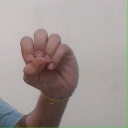
अक्षर: उ